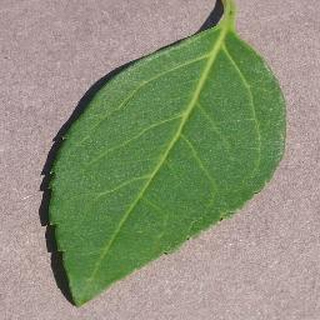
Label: healthy_cherry